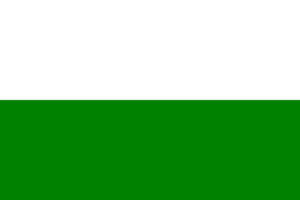
Puerres est une municipalité située dans le département de Nariño en Colombie.